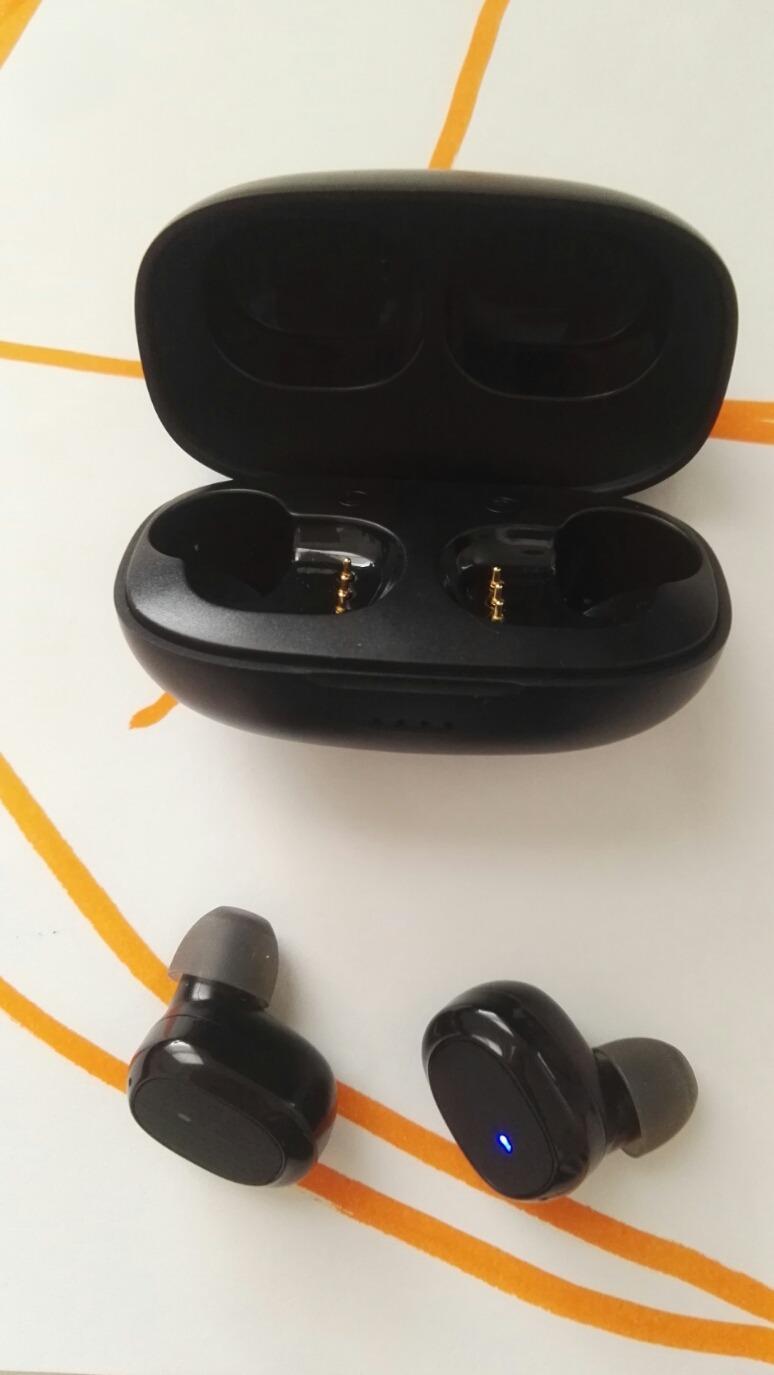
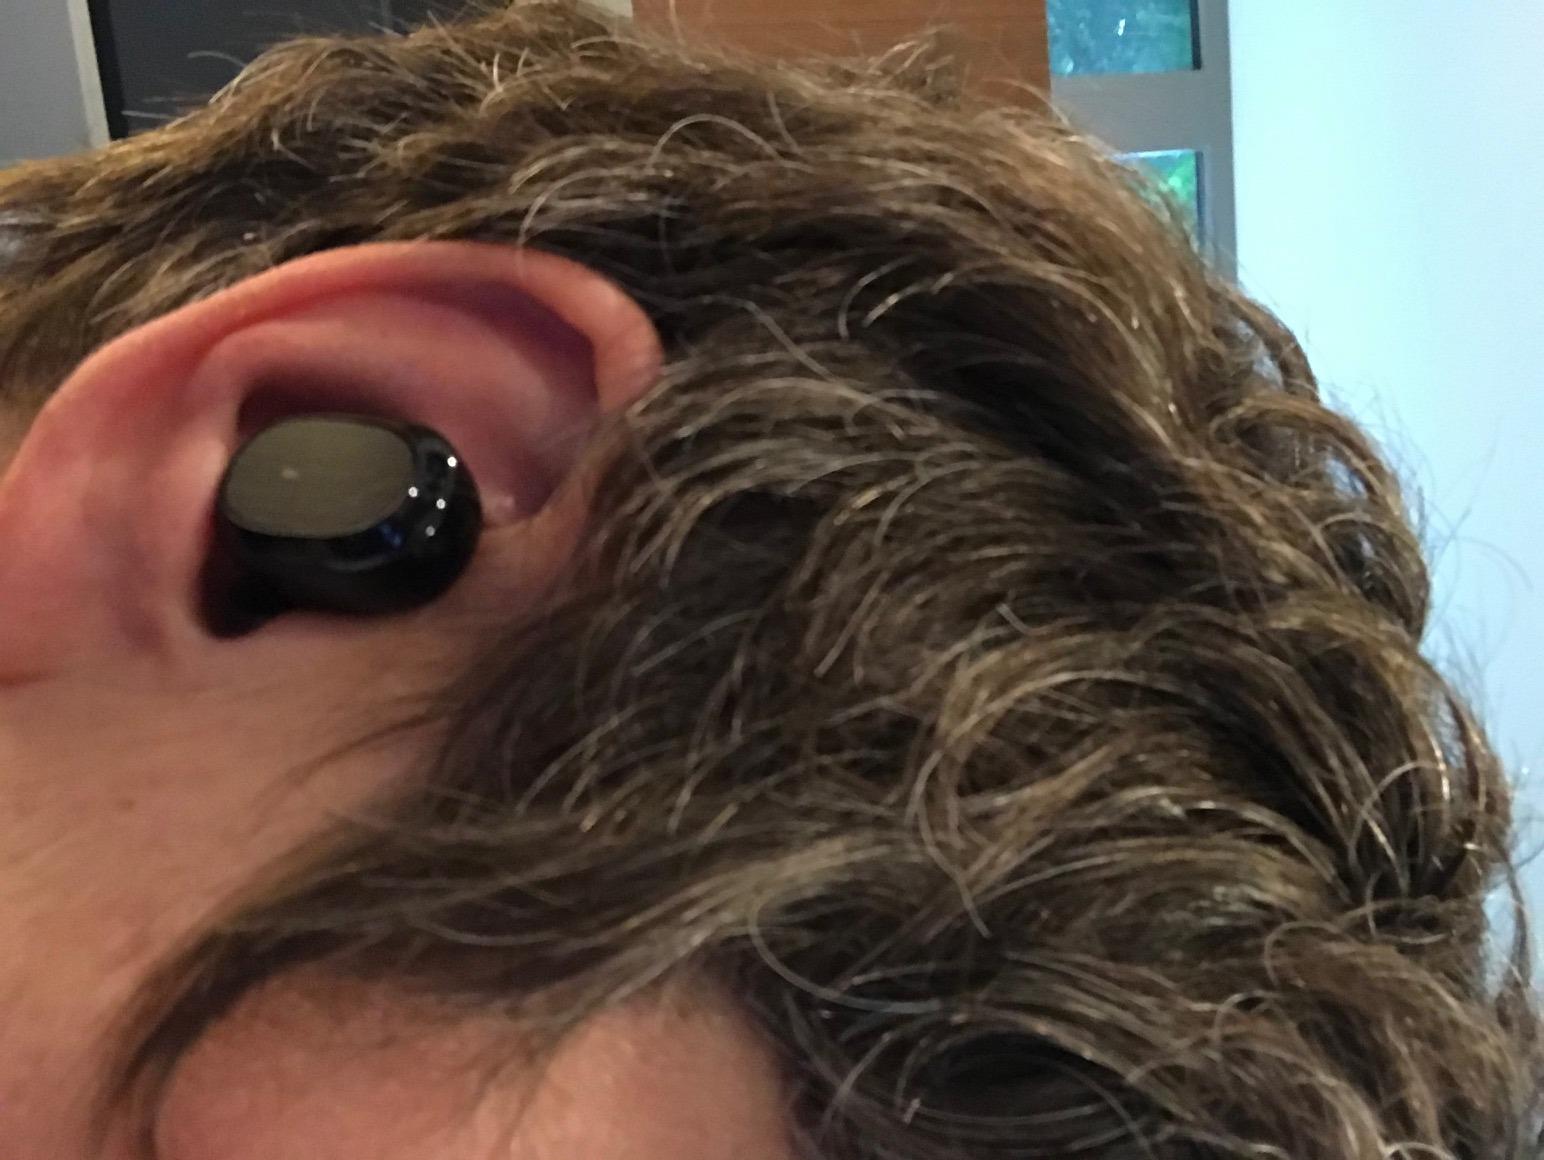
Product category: earbuds
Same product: yes